USS Constitution

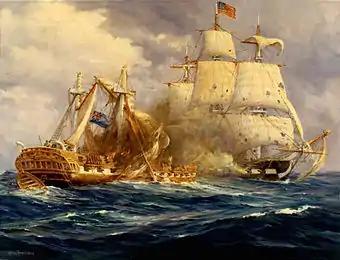
"Constitution" and "Guerriere" in battle

"Constitution" was recommissioned in December with Captain John Rodgers again taking command to oversee a major refitting. She was overhauled at a cost just under $100,000; however, Rodgers inexplicably failed to clean her copper sheathing, leading him to later declare her a "slow ". She spent most of the following two years on training runs and ordinary duty. Isaac Hull took command in June 1810, and he immediately recognized that she needed her bottom cleaned. "Ten loads" of barnacles and seaweed were removed.